Tatiana Samoilova

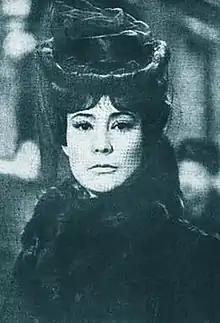
Samoilova in "Anna Karenina", 1967

Tatiana Yevgenyevna Samoilova (4 May 1934 – 4 May 2014) was a Soviet and Russian film actress best known for her lead role in "The Cranes Are Flying" (1957). She received a number of awards for the film, including a special mention at the Cannes Film Festival. Samoilova had several major roles in the 1960s before largely disappearing from public life. In 1993, she was named a People's Artist of Russia. She made a comeback in the 2000s and received a Lifetime Achievement Award at the 2007 Moscow Film Festival.